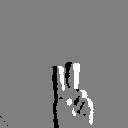
ASL letter: v